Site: brandenburg
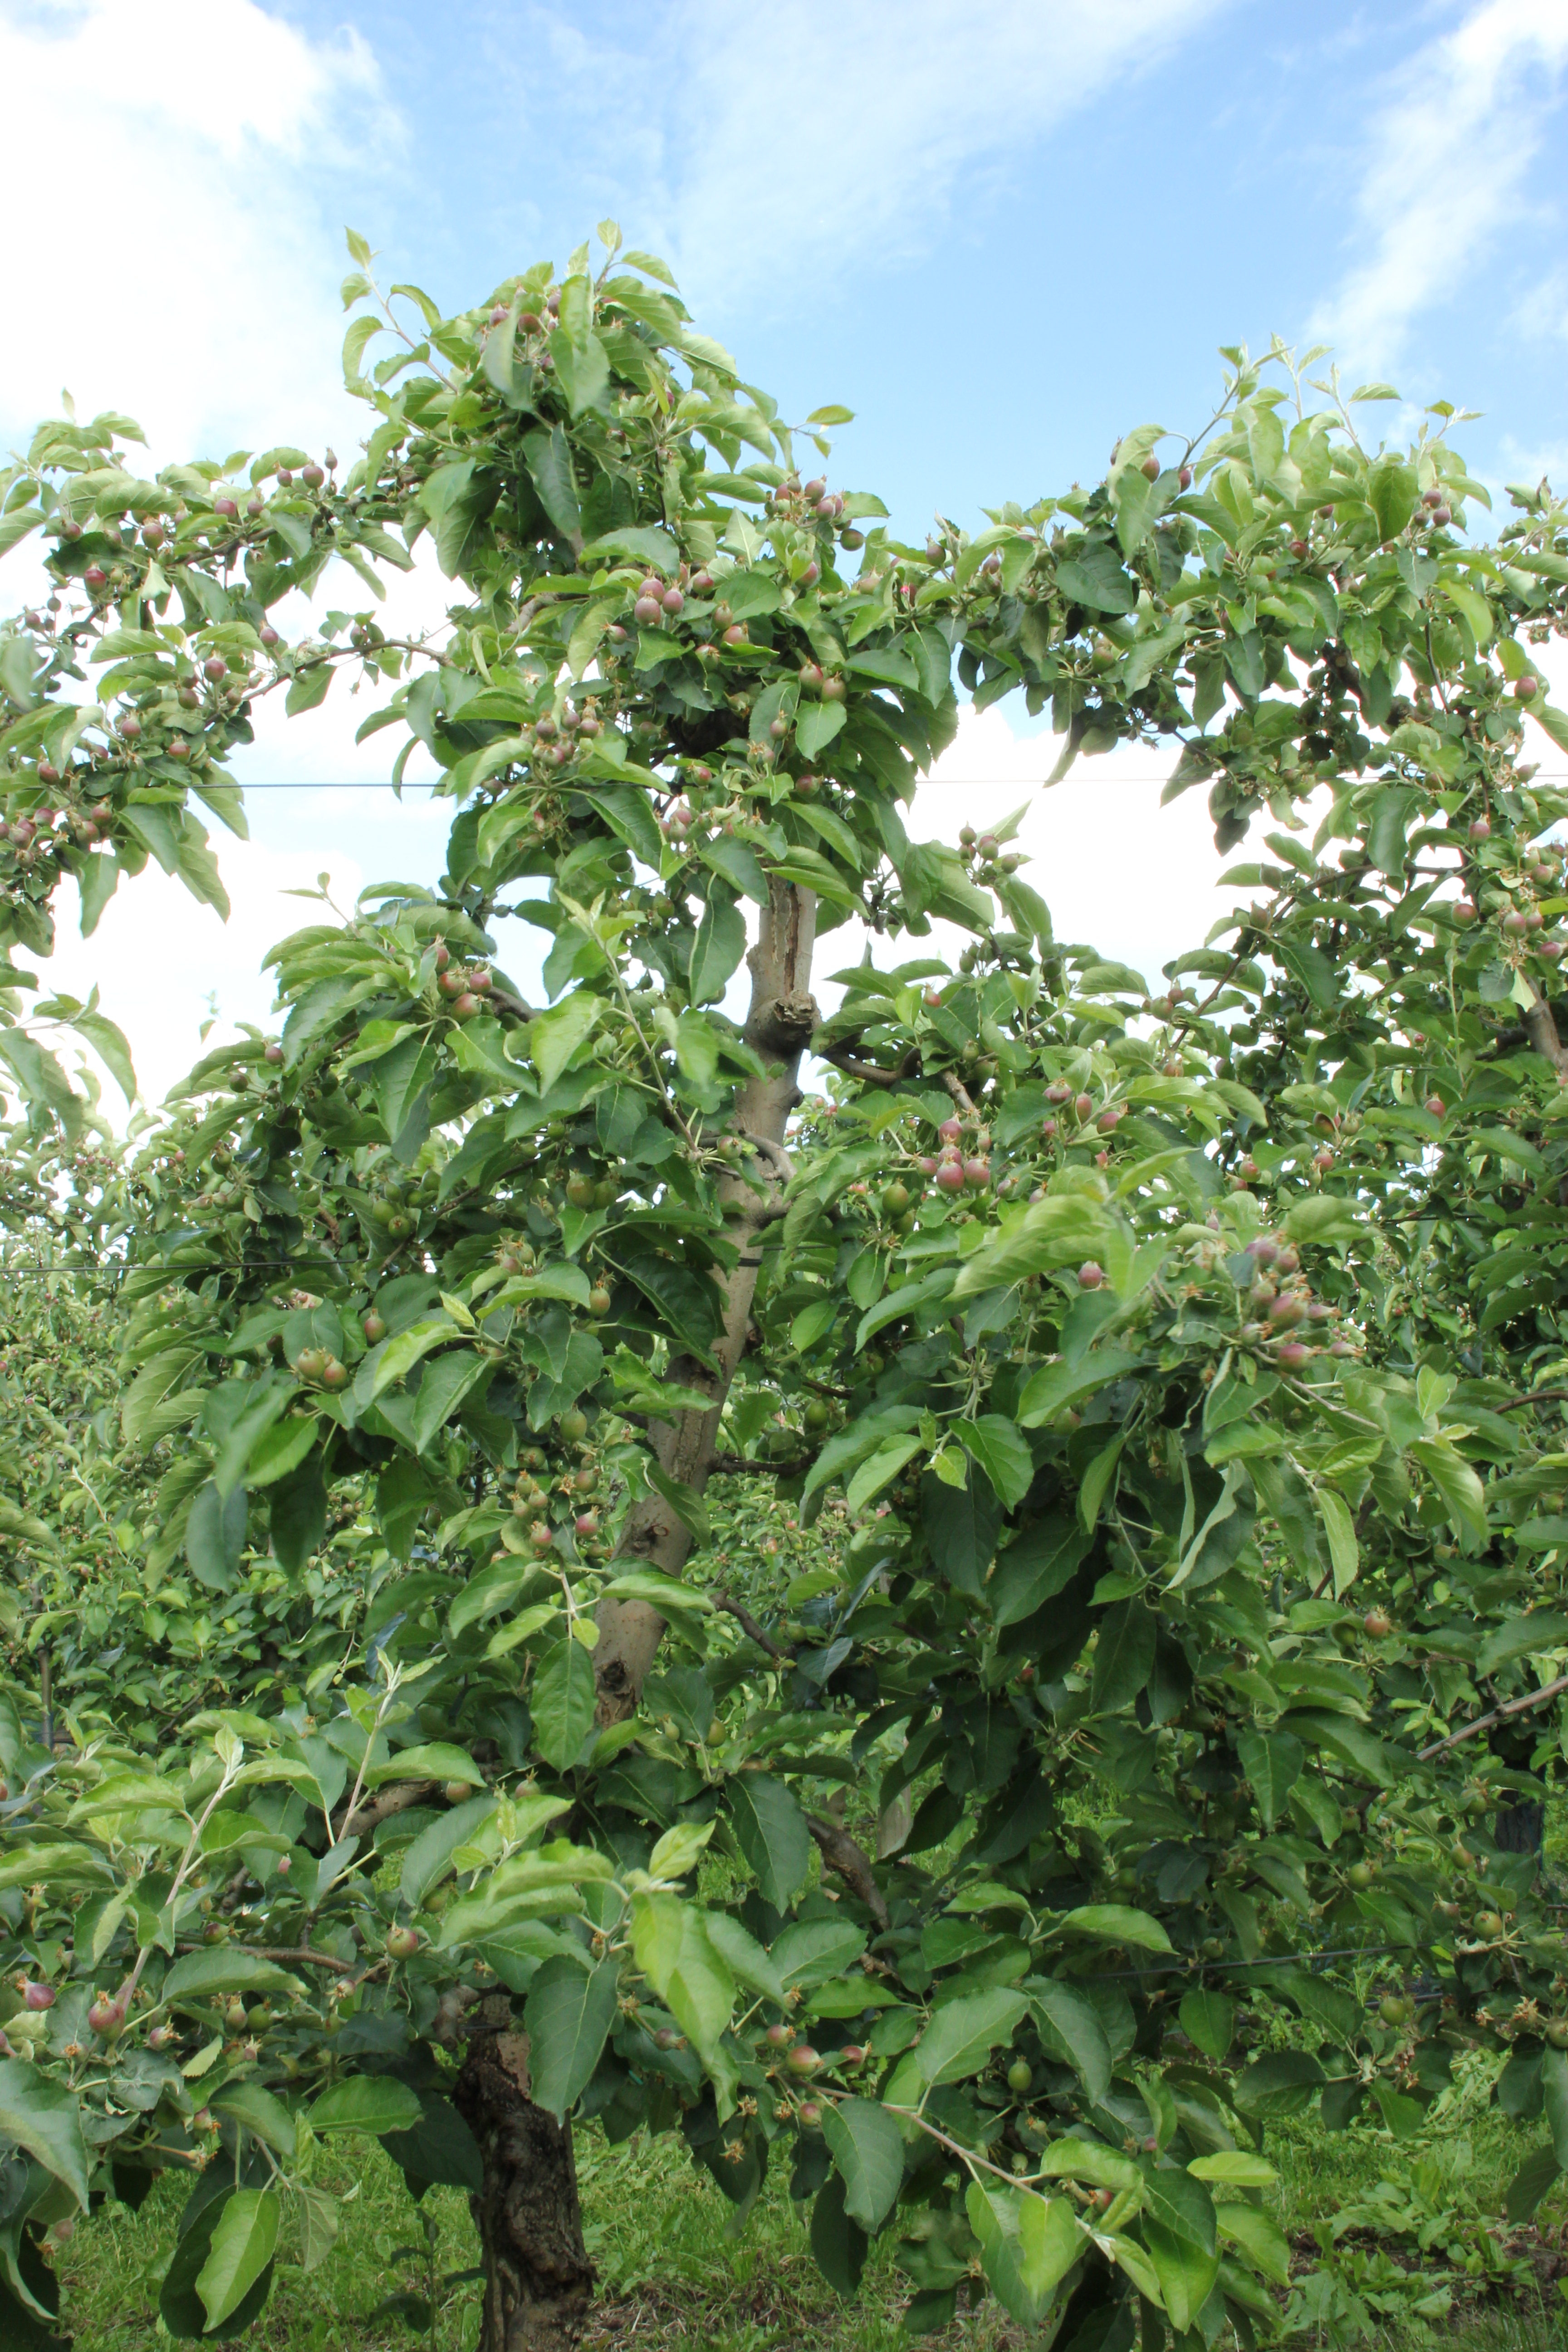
Growth stage (BBCH 72): Development of fruit